List of UK Jazz & Blues Albums Chart number ones of 2001

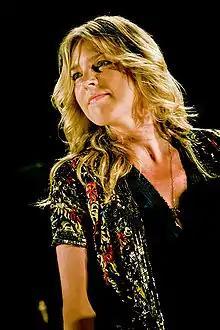
Diana Krall spent 14 weeks in 2001 at number one on the UK Jazz & Blues Albums Chart with her sixth studio album "The Look of Love".

The UK Jazz & Blues Albums Chart is a record chart which ranks the best-selling jazz and blues albums in the United Kingdom. Compiled and published by the Official Charts Company, the data is based on each album's weekly physical sales, digital downloads and streams. In 2001, 52 charts were published with 11 albums at number one. The first number-one album of the year was "Riding with the King" by B. B. King and Eric Clapton, which spent the first four weeks atop the chart at the end of a record 33-week run starting in June 2000. The last number one of the year was "The Look of Love", the sixth studio album by Diana Krall, which spent the last six weeks of the year at number one.